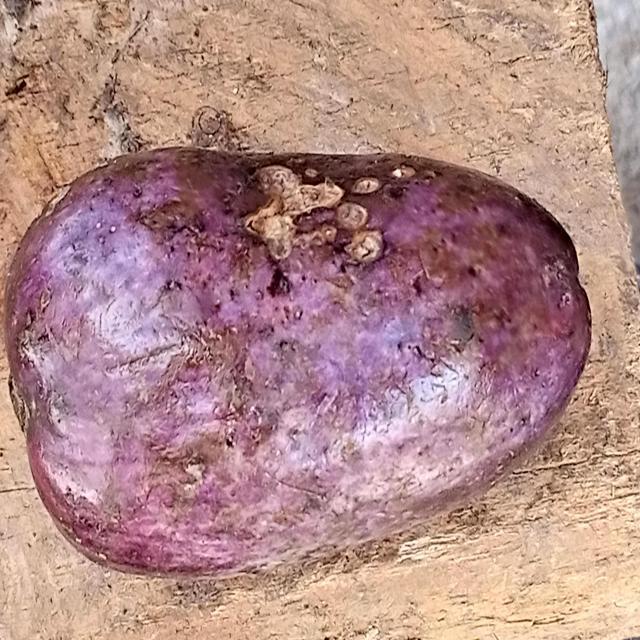
Plum grade: cracked